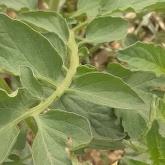
Crop: Tomato
Condition: healthy-leaf